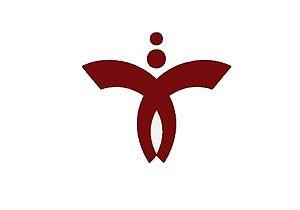
Nishiwaki est une ville située dans la préfecture de Hyōgo, au Japon.